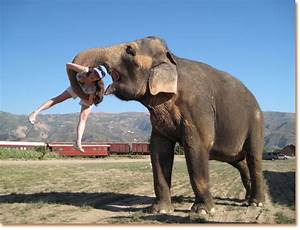
Label: elefante